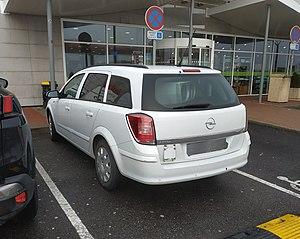
Opel banalisé servant à positionner des radars mobiles, véhicule de la Gendarmerie nationale
Le radar mobile de nouvelle génération ou équipement de terrain mobile ou encore radar mobile mobile, est un type de radar automatique, utilisé en France depuis le 15 mars 2013. Le radar est placé dans un véhicule banalisé qui fonctionne aussi bien en mouvement qu'à l'arrêt et sanctionne les excès de vitesse.